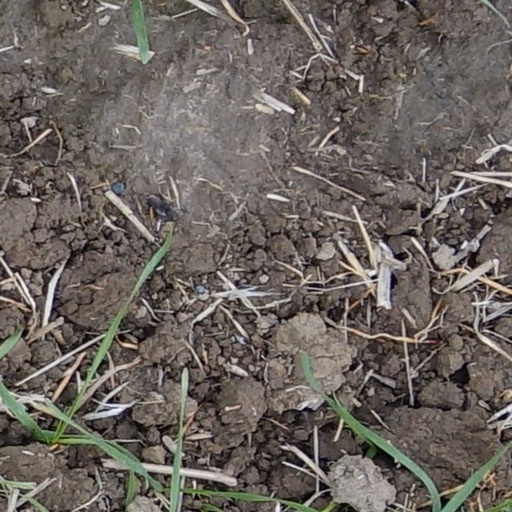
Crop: wheat